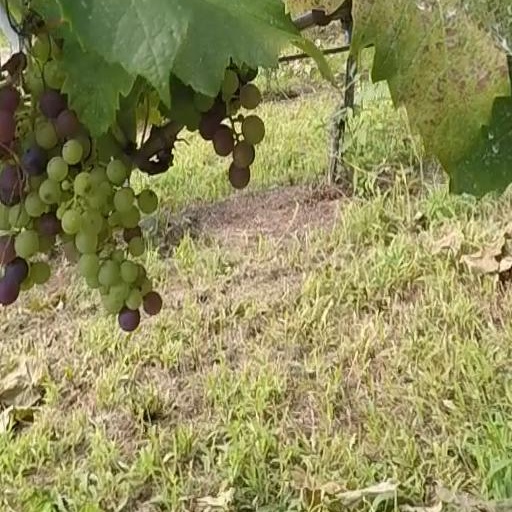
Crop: grape